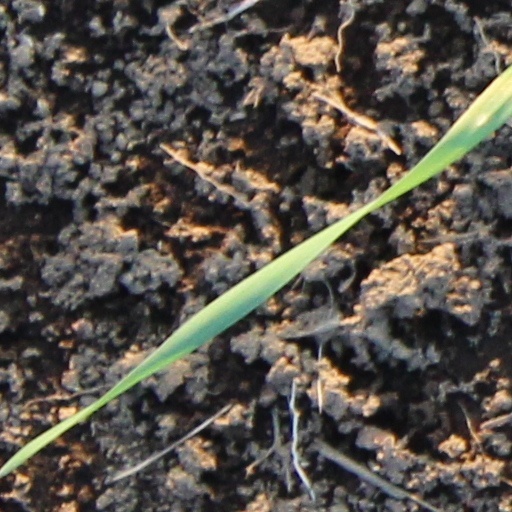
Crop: wheat